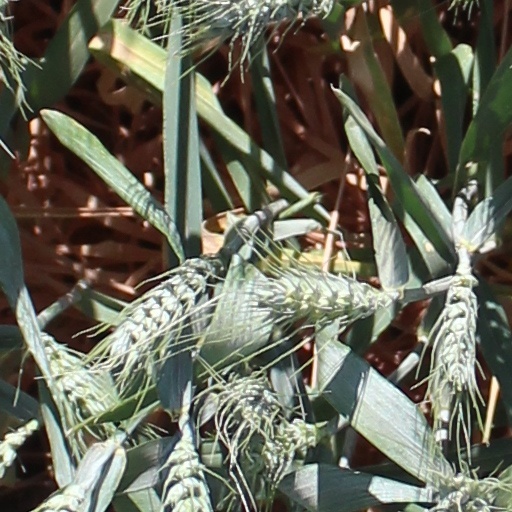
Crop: wheat